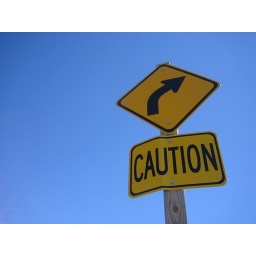
Caution sign against sky